Albanoid

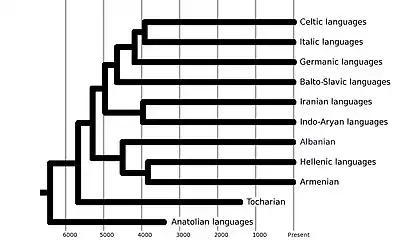
Indo-European phylogenetic tree where the IE dialect that gave rise to Albanian splits from Post-Tocharian Indo-European, that is the residual Indo-European unity ("Core Indo-European") which remained after Tocharian's splitting from Post-Anatolian Indo-European (by Chang et al. 2015). This tree model is also supported by Hyllested & Joseph 2022, with the difference that they consider the splitting of Armenian from Graeco-Albanian instead of Albanian from Graeco-Armenian.

Although research is ongoing, in current phylogenetic tree models of the Indo-European language family, the IE dialect that gave rise to Albanian splits from "Post-Tocharian Indo-European", that is the residual Indo-European unity ("Core Indo-European") which remained after Tocharian's splitting from "Post-Anatolian Indo-European". The transition between the Basal IE and Core IE speech communities appears to have been marked by an economic shift from a mainly non-agricultural economy to a mixed agro-pastoral economy. The lack of evidence for agricultural practices in early, eastern Yamnaya of the Don-Volga steppe does not offer a perfect archaeological proxy for the Core IE language community, rather western Yamnaya groups around or to the west of the Dnieper River better reflect that archaeological proxy. The common stage between the Late Proto-Indo-European dialects of Pre-Albanian, Pre-Armenian, and Pre-Greek, is considered to have occurred in the Late Yamnaya period after the westward migrations of Early Yamnaya across the Pontic–Caspian steppe, also remaining in the western steppe for a prolonged period of time separated from the Proto-Indo-European dialects that later gave rise in Europe to the Corded Ware and Bell Beaker cultures.